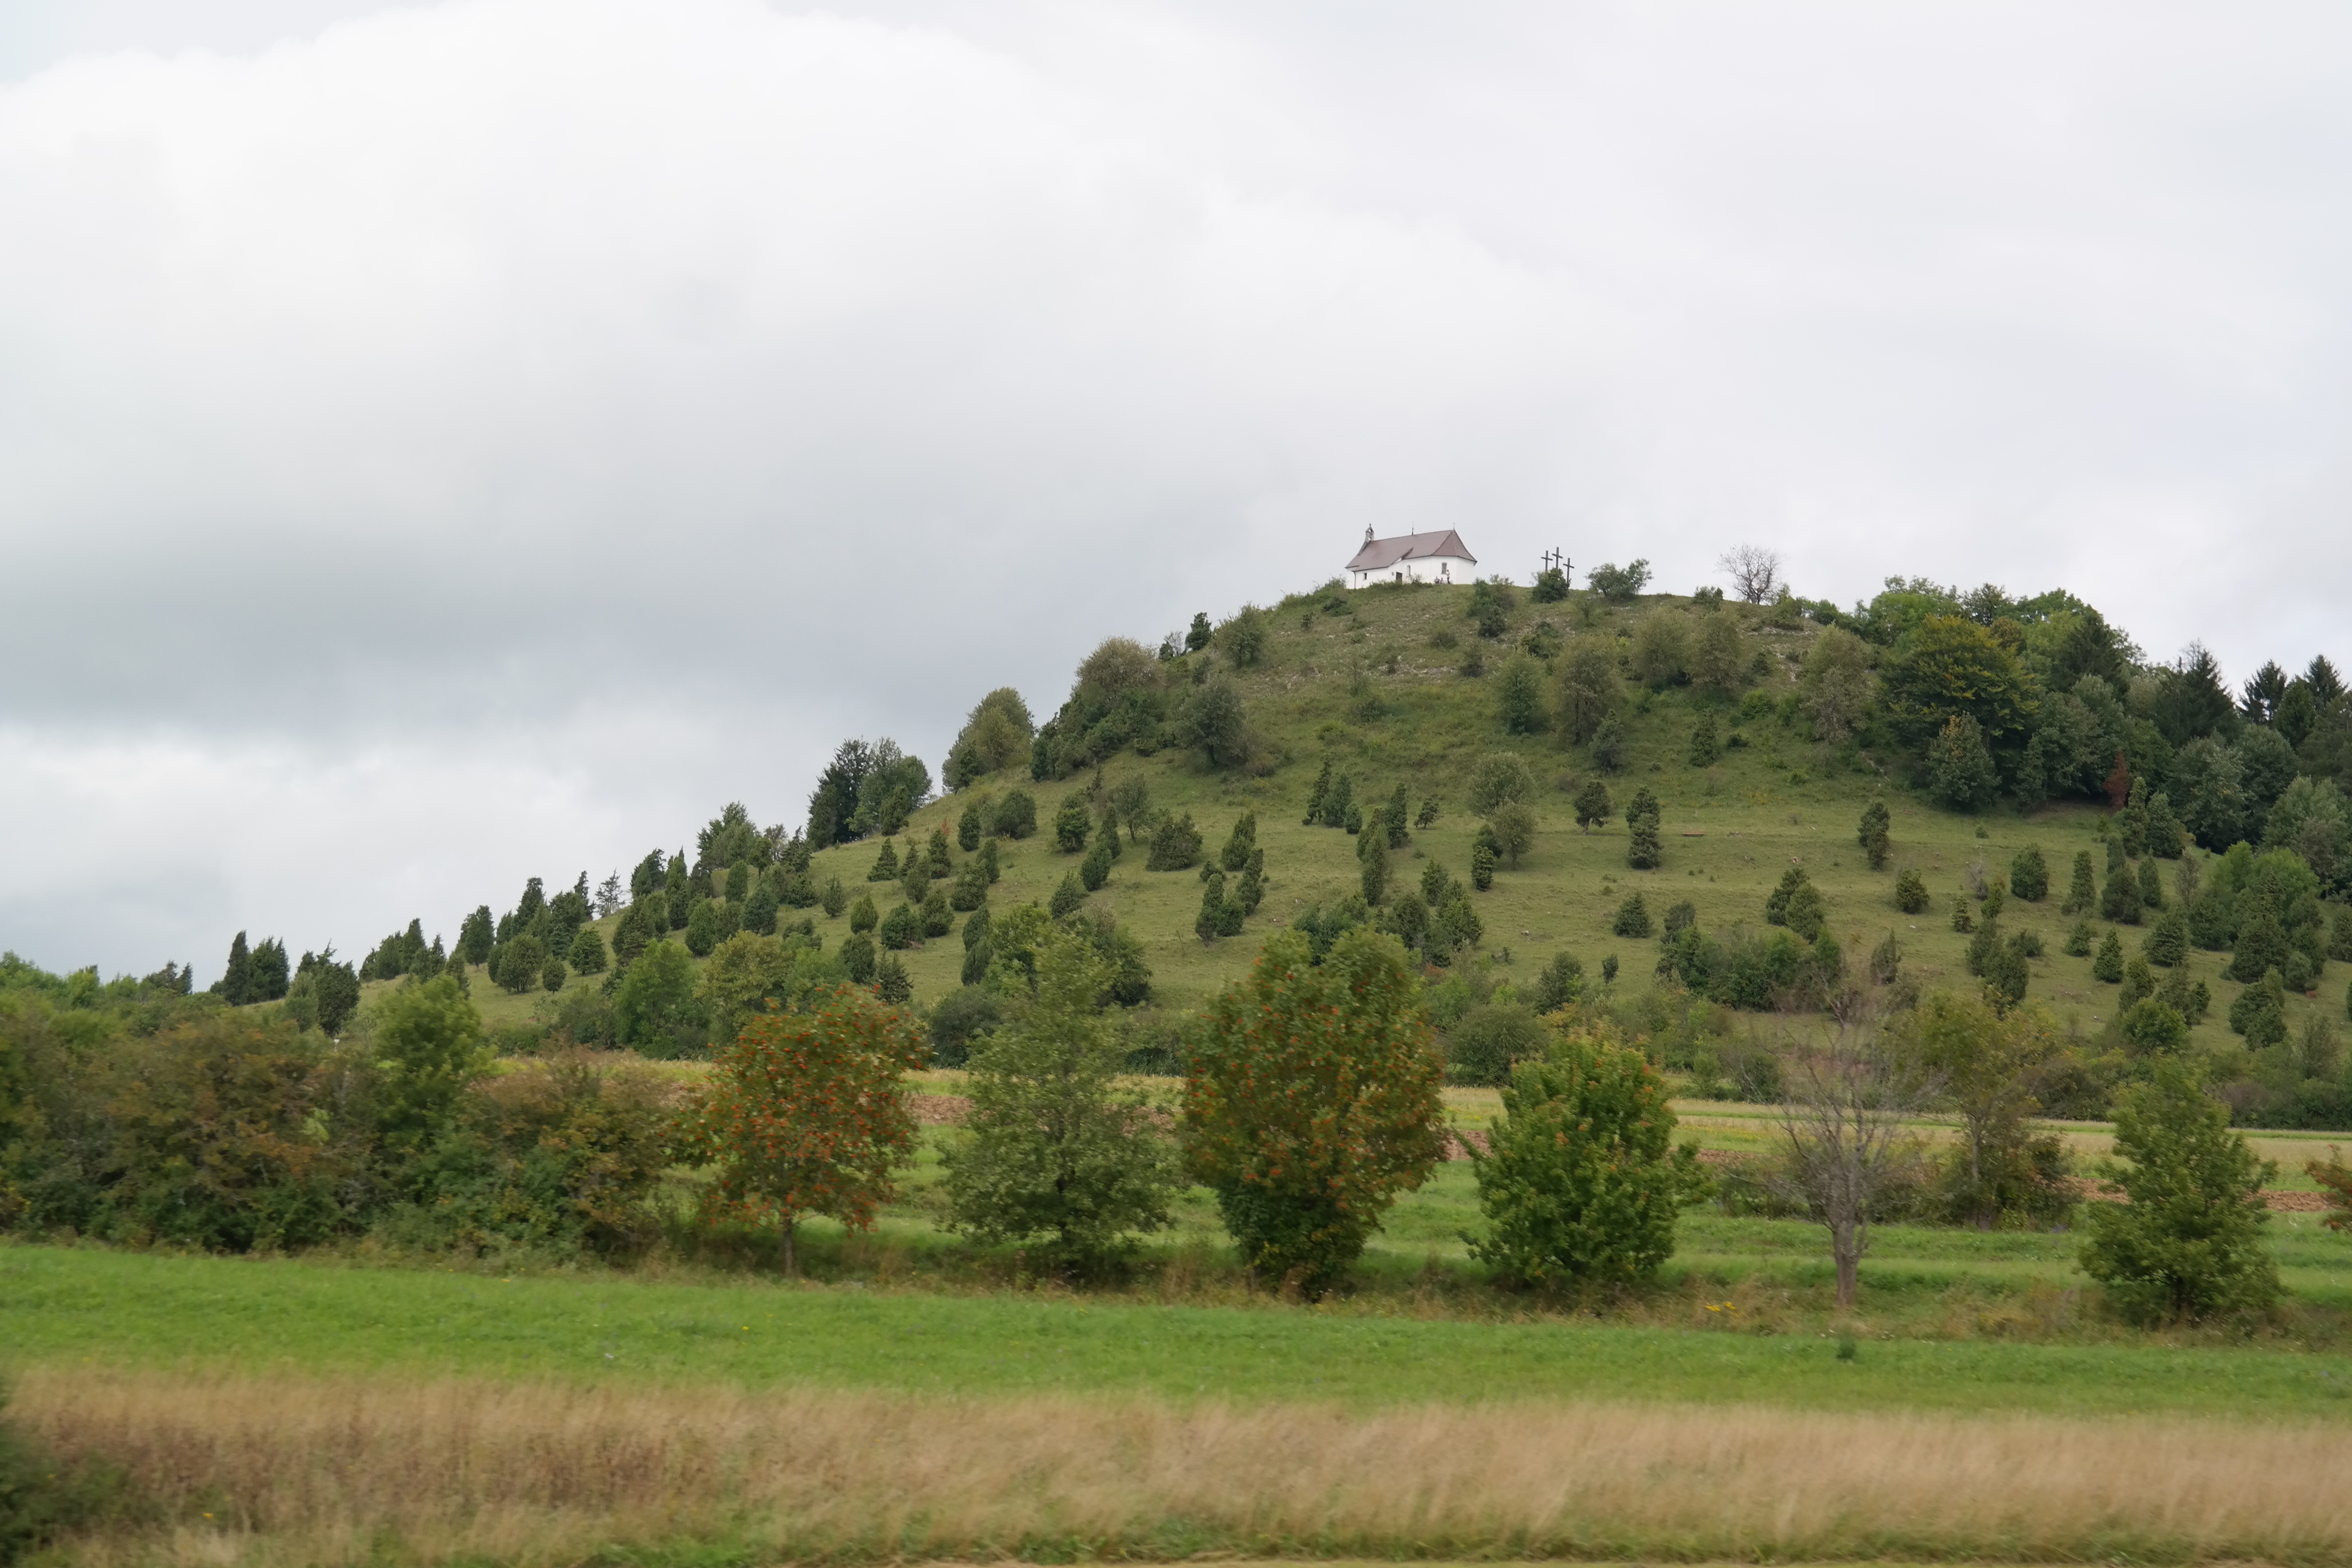
landscape, tree, forest, mountain, white, field, farm, meadow, hill, valley, mountain range, pasture, chapel, agriculture, plain, grassland, plateau, habitat, ecosystem, rural area, swabian alb, saint anna, natural environment, geographical feature, atmospheric phenomenon, mountainous landforms, three crosses, salm thingies chapel, 3 crosses, pilgrimage chapel, burladingen, salm things, zollernalbkreis, grain b hl, h rtling